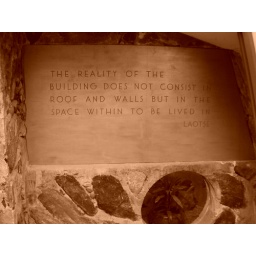
The reality of the building does not consist in roof and walls but in the space within to be lived in.